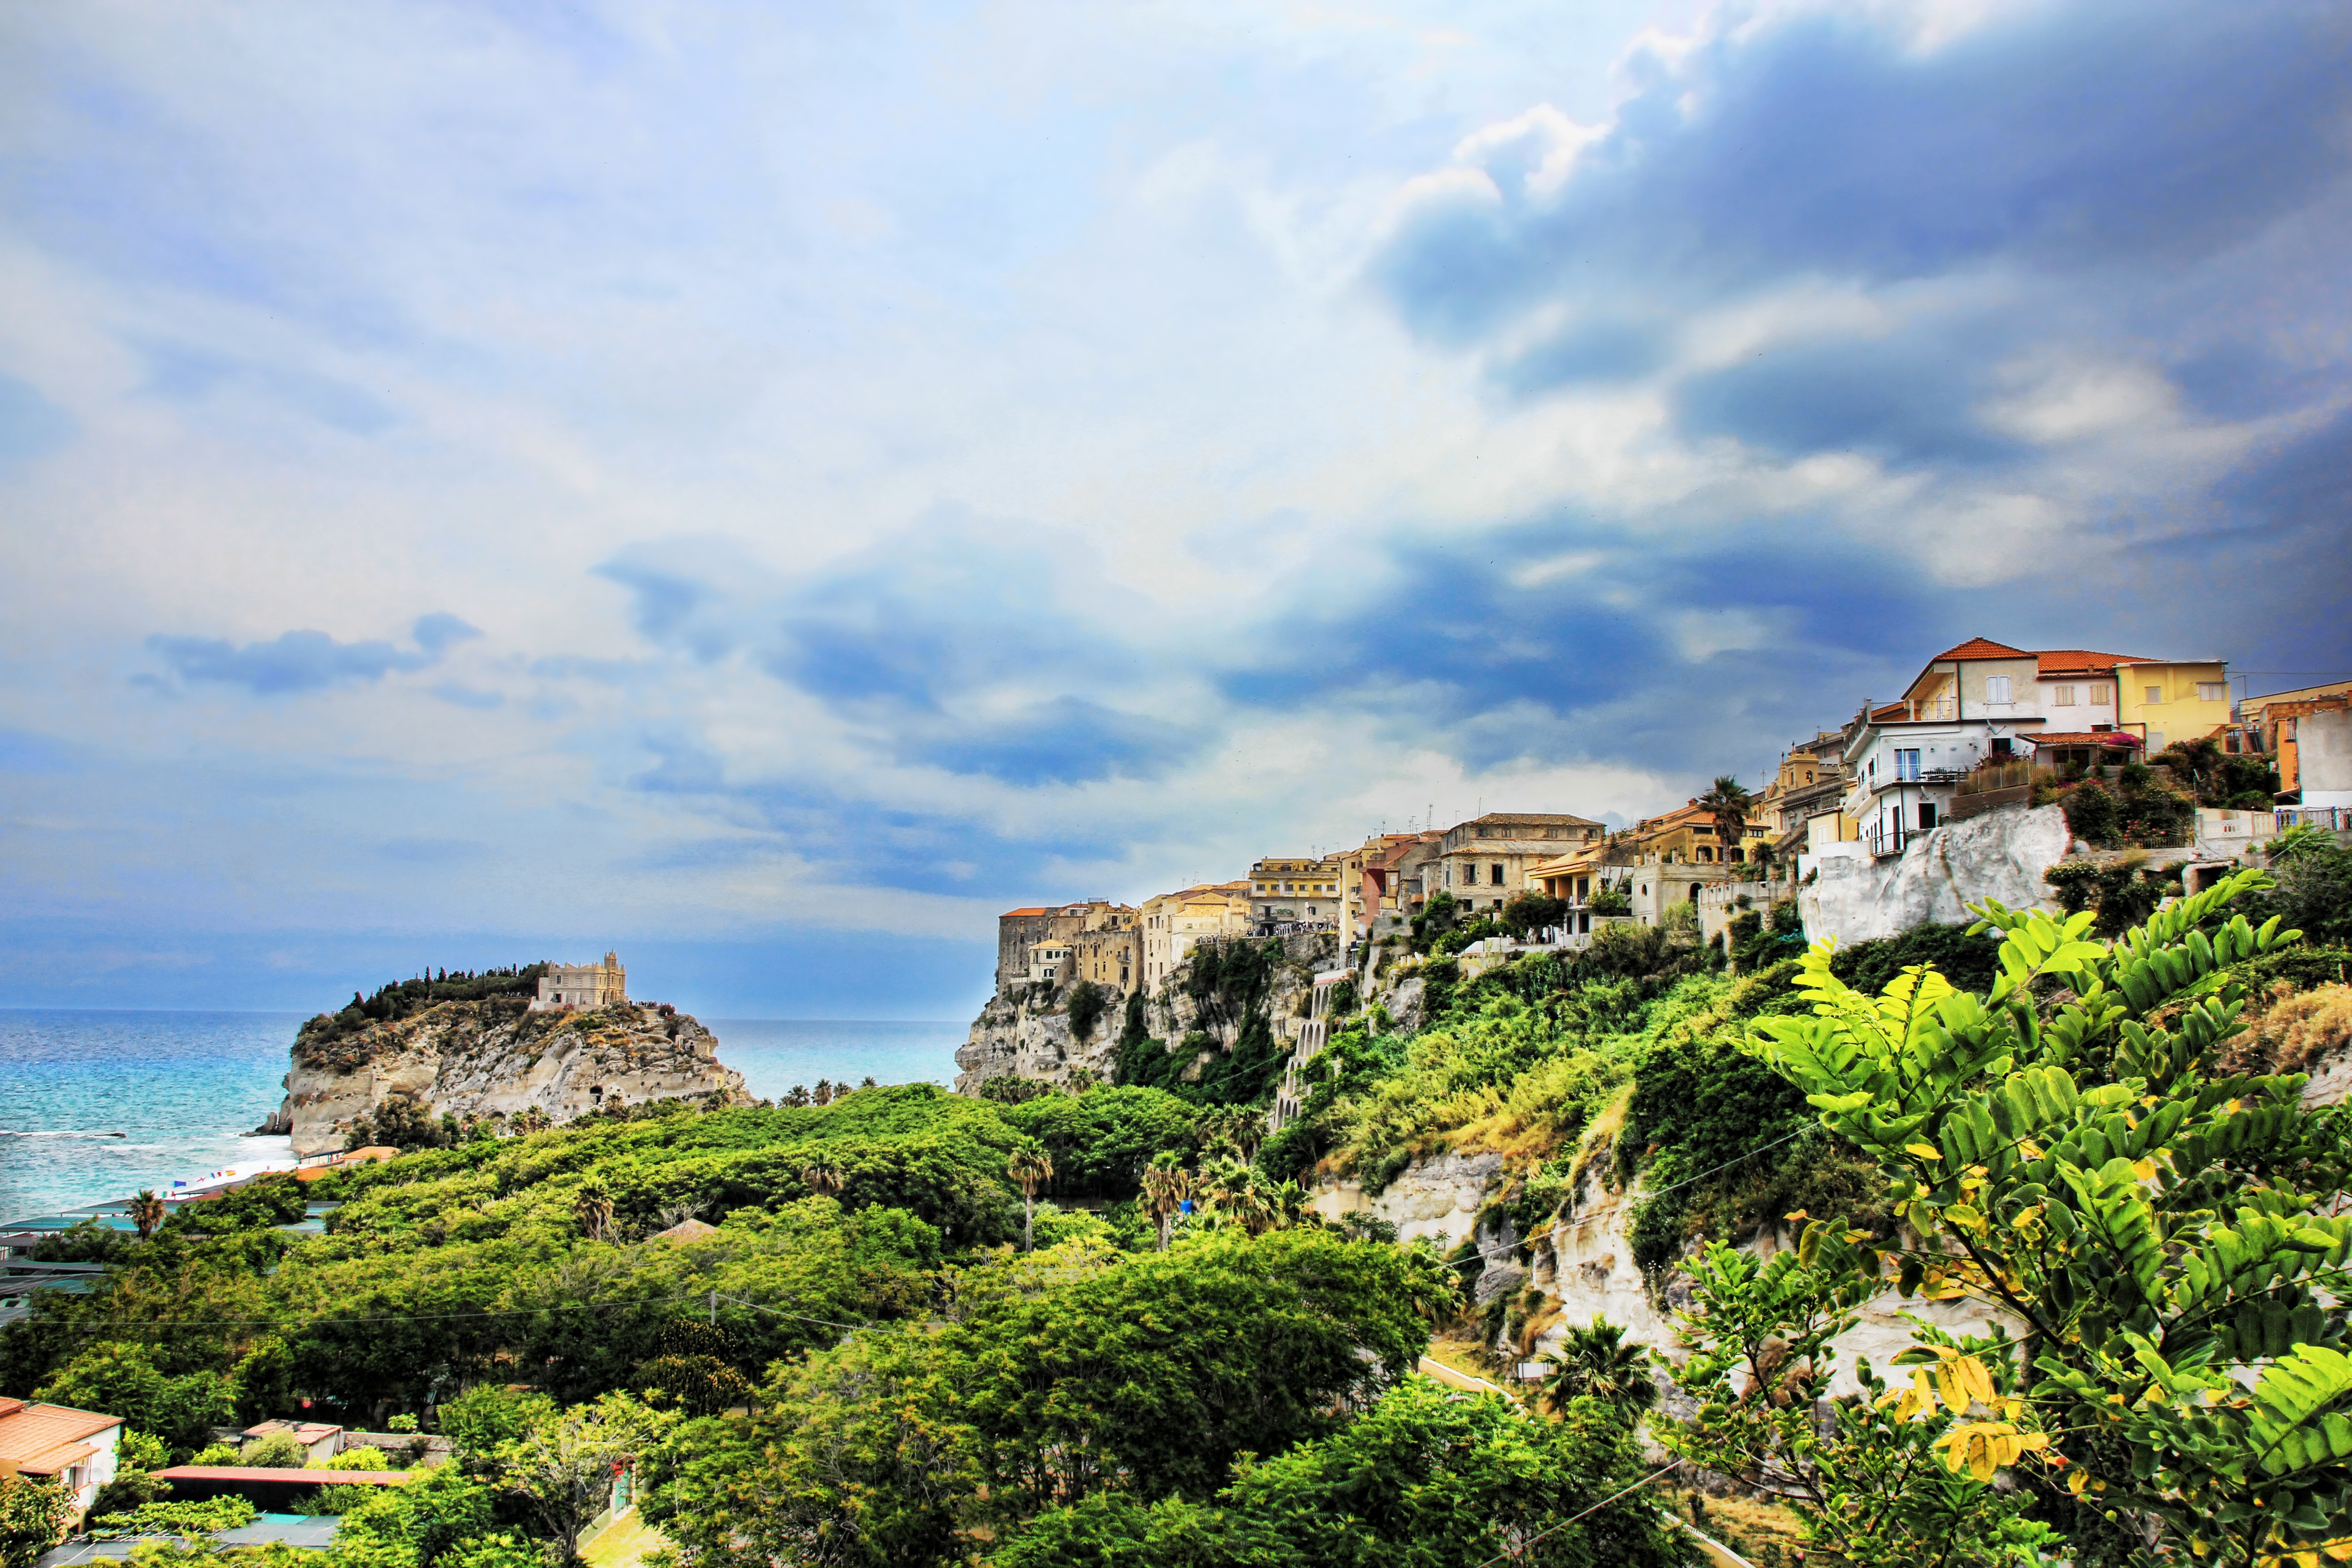
beach, landscape, sea, coast, rock, ocean, sky, hill, town, vacation, village, cliff, bay, italy, church, chapel, tourism, terrain, calabria, old town, hdr, ruins, cape, tropea, geographical feature, human settlement